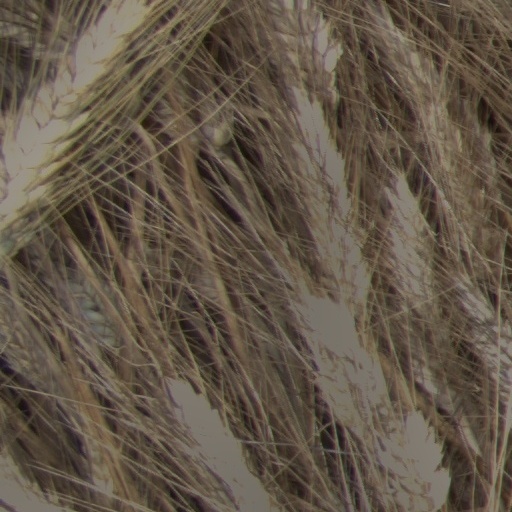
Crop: wheat